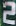
Number: 2